Palma Soriano

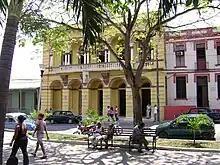
City hall

In 2022, the municipality of Palma Soriano had a population of 119,740. With a total area of , it has a population density of .